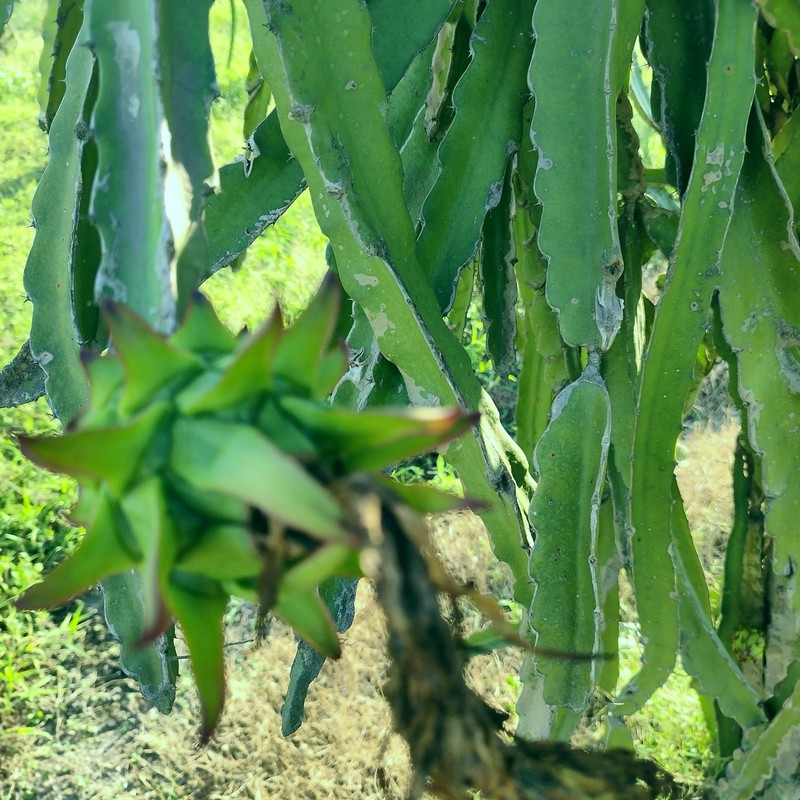
Label: Immature Dragon Fruit